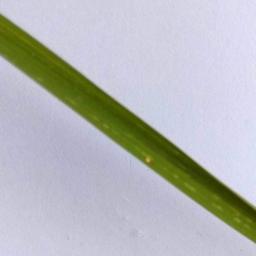
Label: Rice___Leaf_Blast